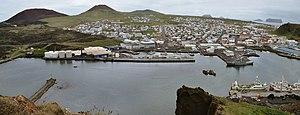
Heimaey, vu_du_Nord, juin 2005
Le phare de Heimaey est un phare situé sur l'île principale de l'archipel des Vestmannaeyjar, Heimaey, dans la région de Suðurland. Il marque l'entrée du port.
Survivre est un film dramatique islandais coécrit, coproduit et réalisé par Baltasar Kormákur, sorti en 2012.
Guðlaugur Friðþórsson est un pêcheur islandais. Il est connu pour avoir réussi, à la suite du naufrage de son bateau de pêche le 11 mars 1984, à regagner Heimaey dans l'archipel des îles Vestmann, le port d'attache du navire après avoir nagé sur 6 km pendant six heures dans une eau à 5 degrés.
Heimaey est une île d'Islande d'une superficie de 13,4 km², la plus grande des îles Vestmann et du pays. Elle est située à sept kilomètres au large de la côte méridionale de l'Islande. C'est la seule île des îles Vestmann à être habitée, avec 4 045 habitants en 2008.